Claudio Arredondo

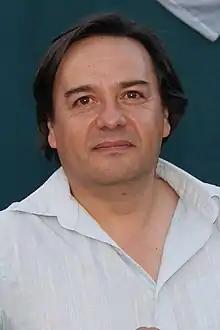
Arredondo in 2009

Claudio Alejandro Marcelo Arredondo Medina (born 29 November 1962, in Santiago) is a Chilean film, theater and television actor and politician.